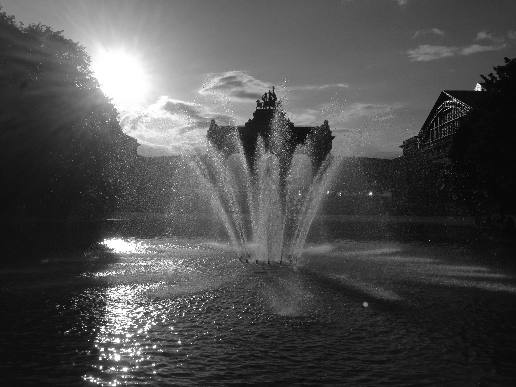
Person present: No